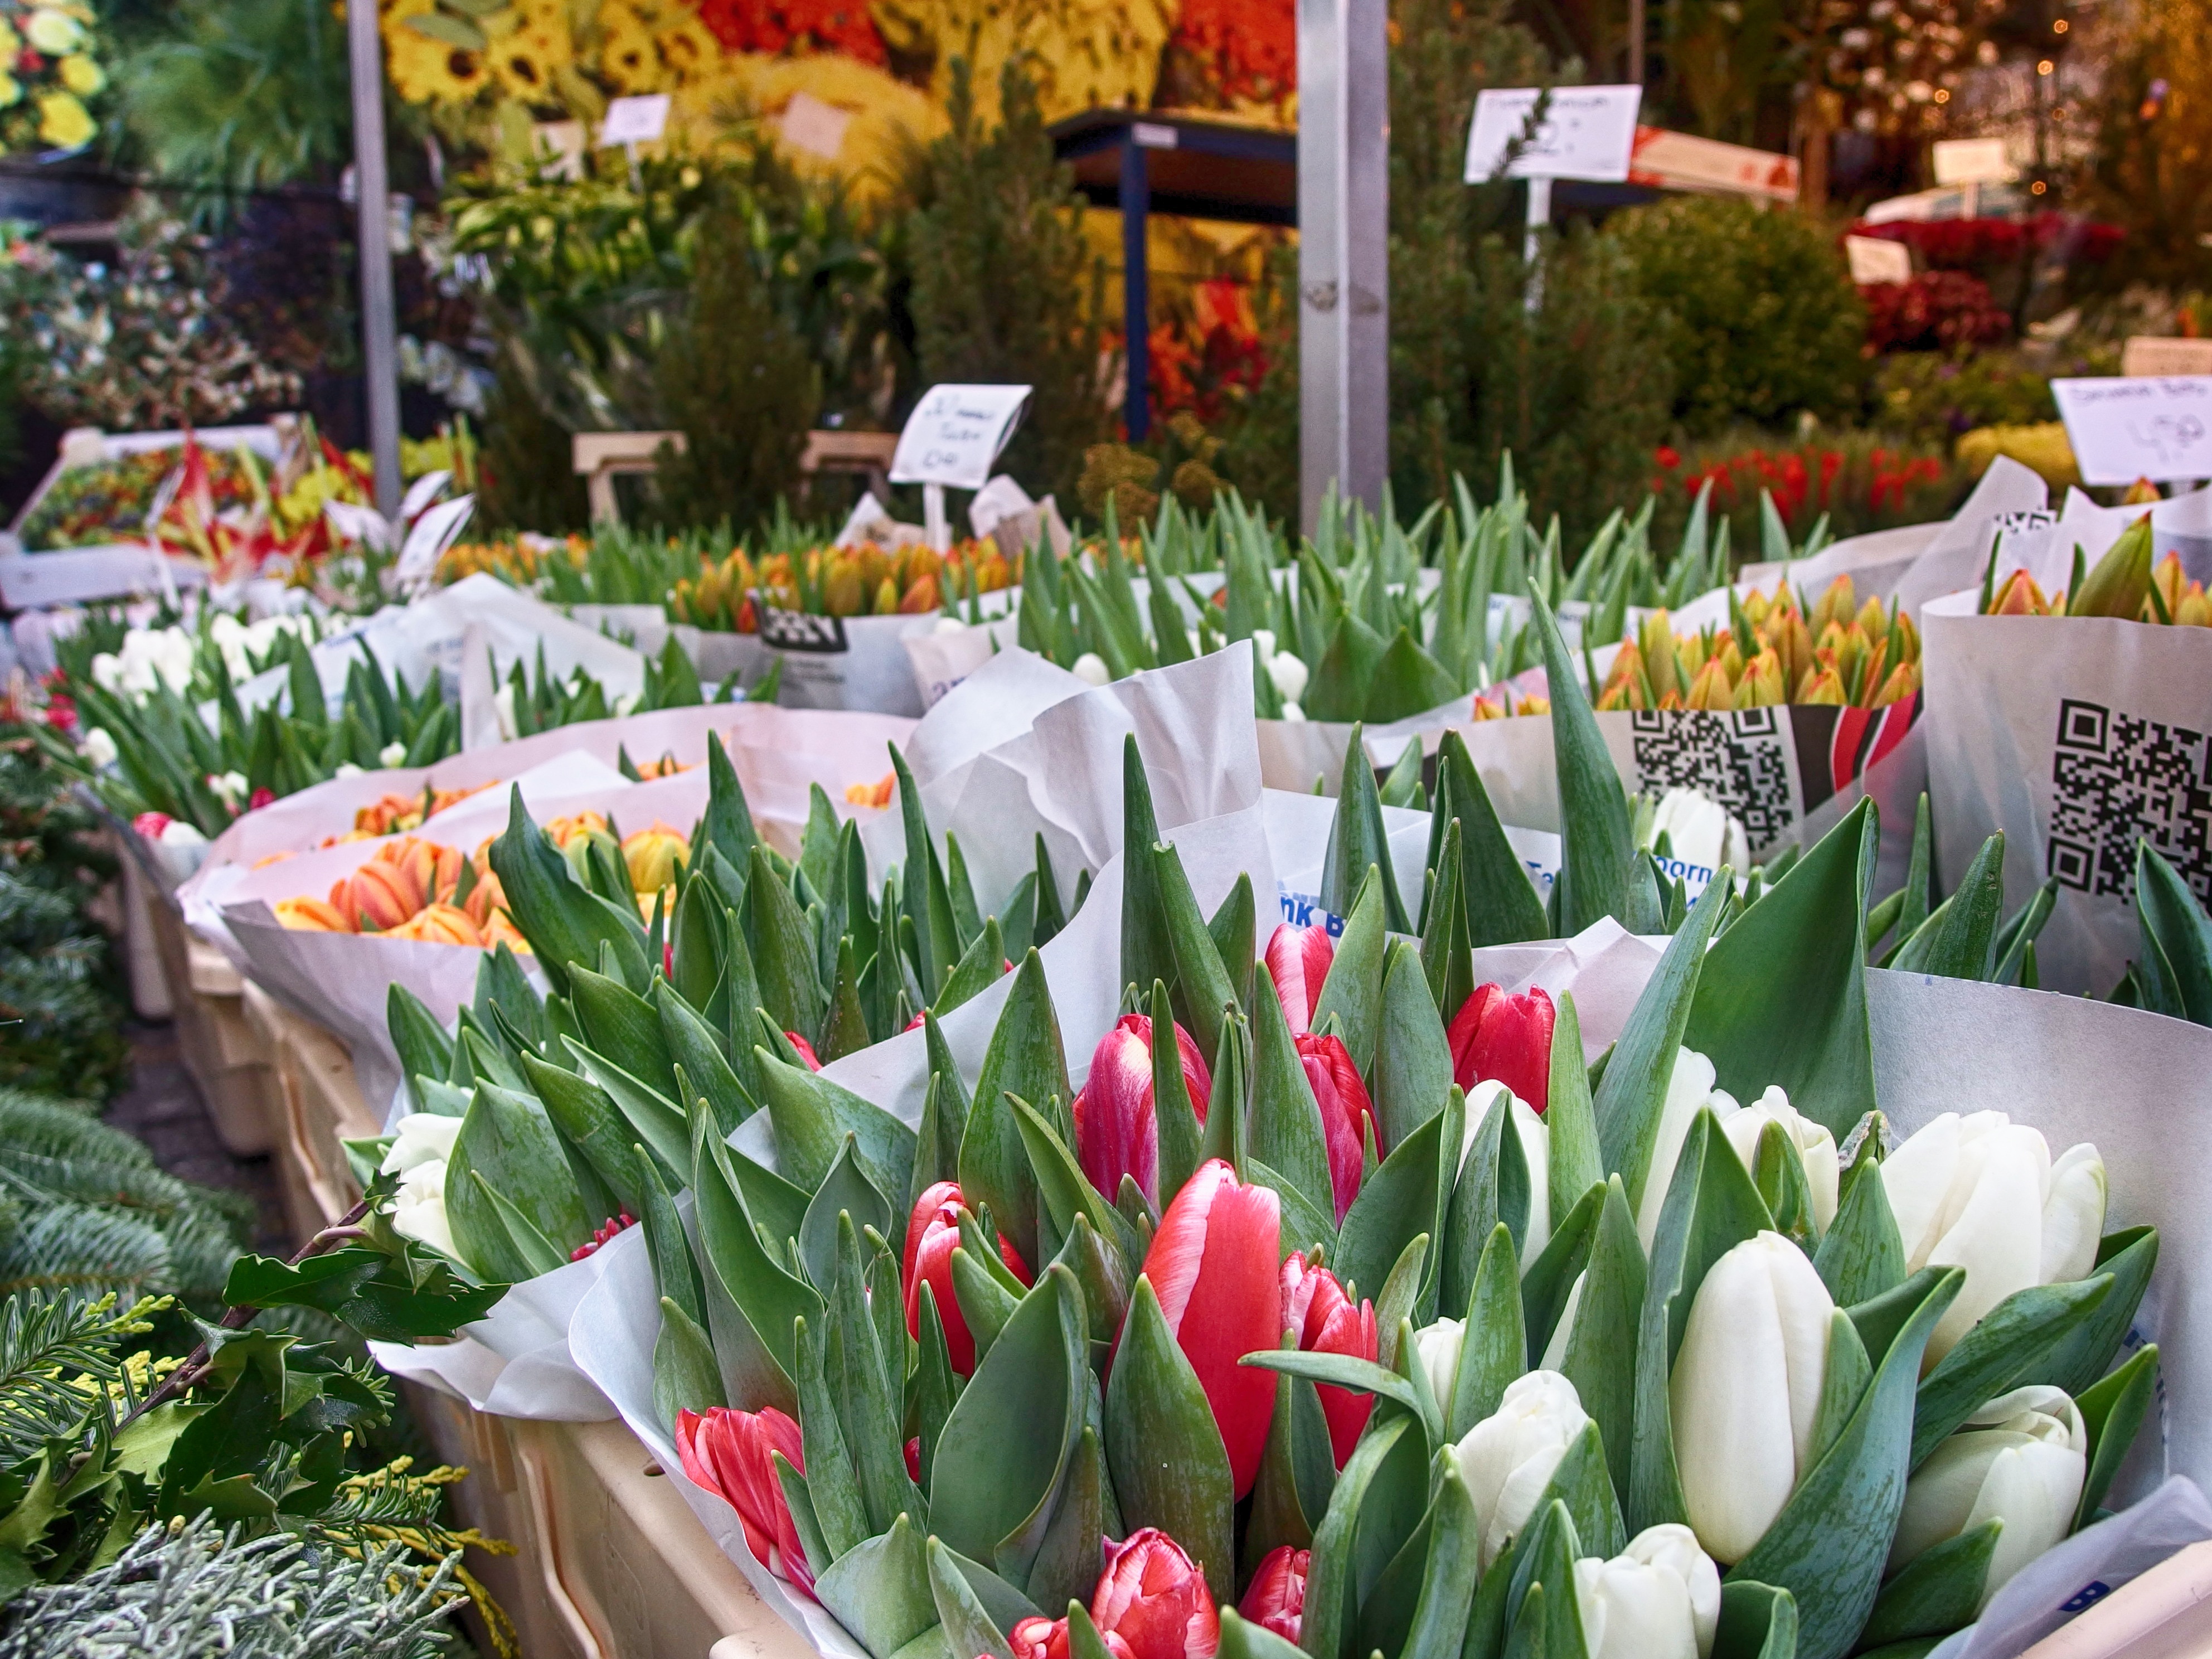
nature, plant, flower, bloom, tulip, spring, botany, garden, flora, flowers, amsterdam, vegetation, petals, rosa, tulips, floristry, margaret, orange flower, flowering plant, land plant